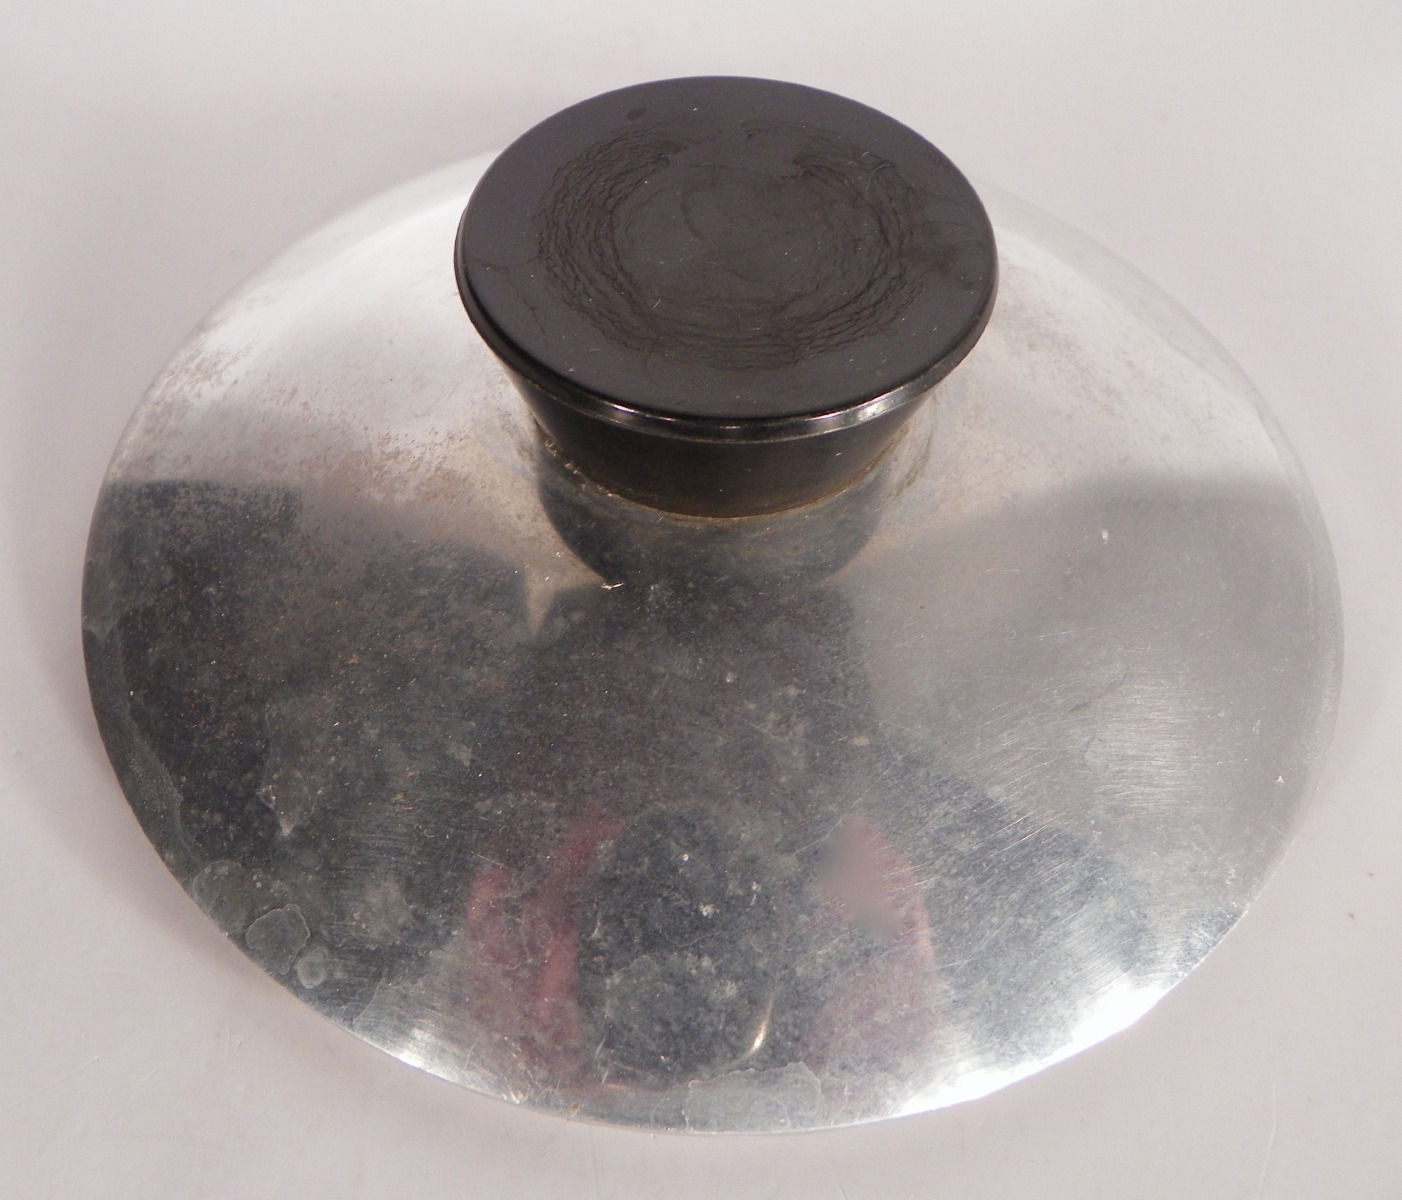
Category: kettle